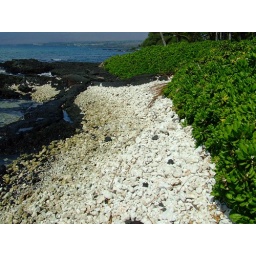
When ground up, these are the salt in salt and pepper sand